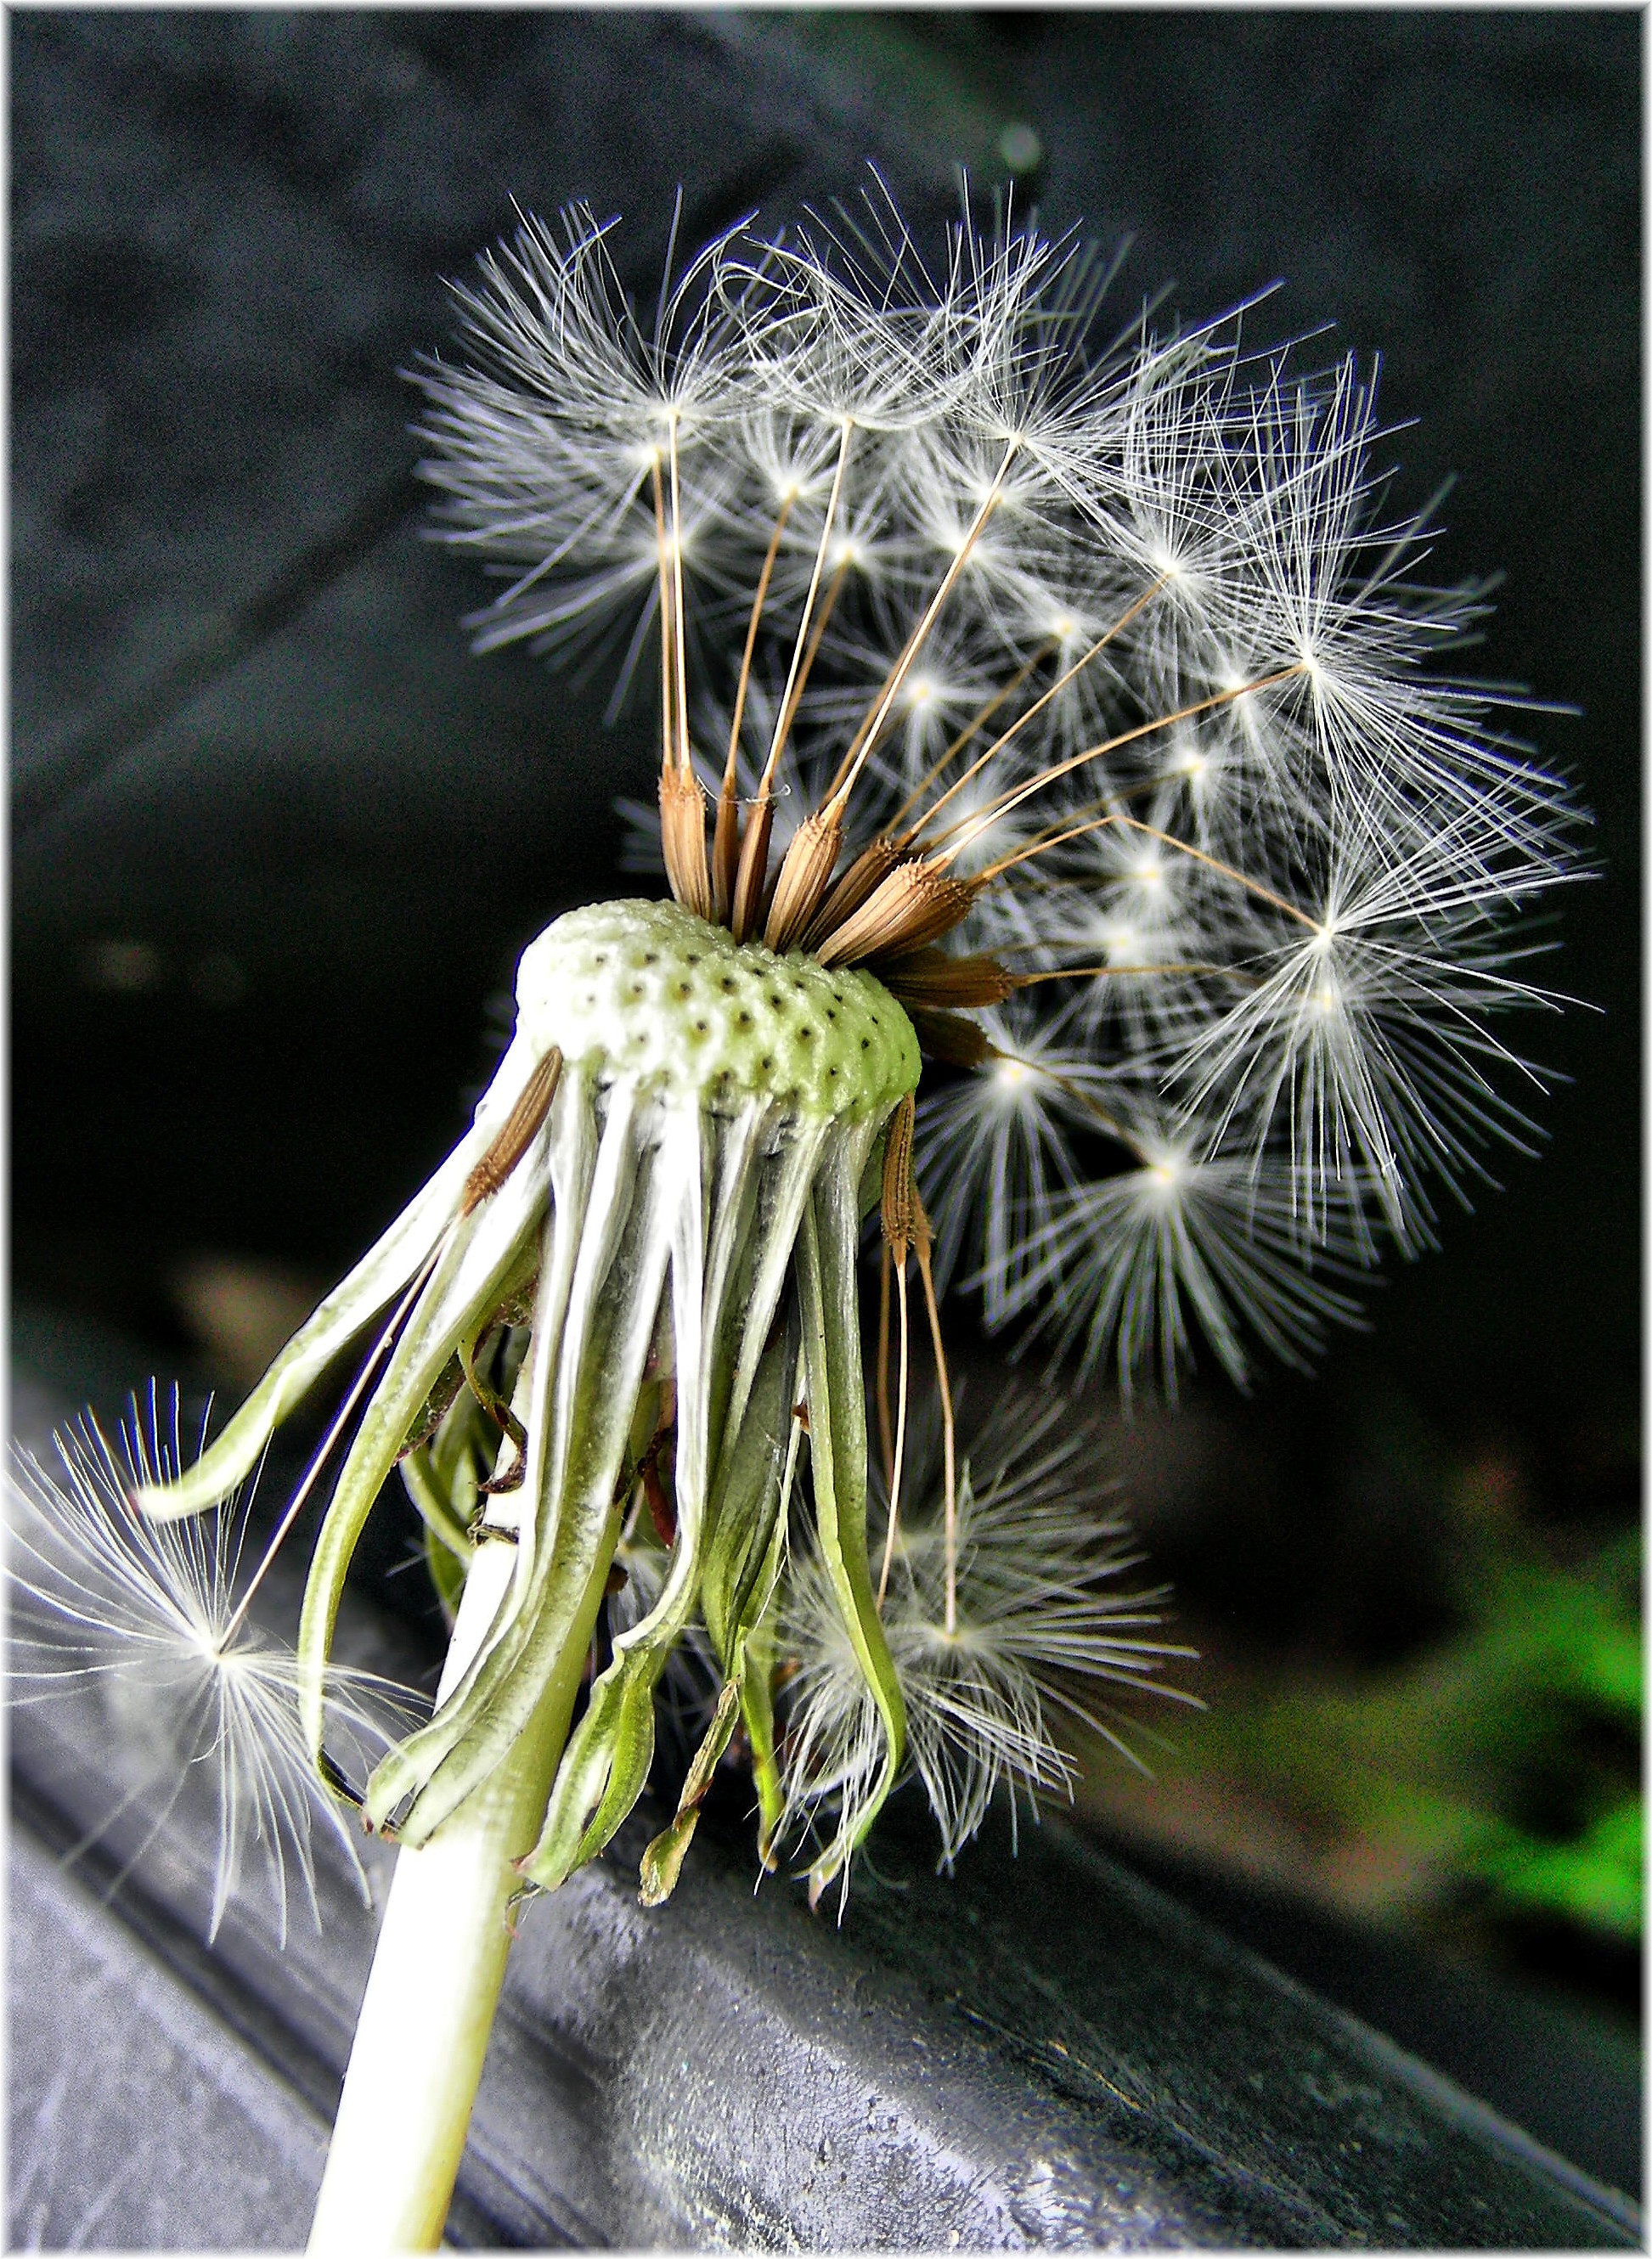
nature, branch, cactus, plant, photography, flower, europe, green, produce, botany, flora, close up, spain, espagne, europa, naturaleza, espaa, plantas, galicia, natureza, acorua, lacorua, natur, dientedeleon, corua, galiza, corunna, galice, provinciacorua, oleiros, semillas, fruto, dentedeleon, macro photography, flowering plant, daisy family, plant stem, land plant, thorns spines and prickles